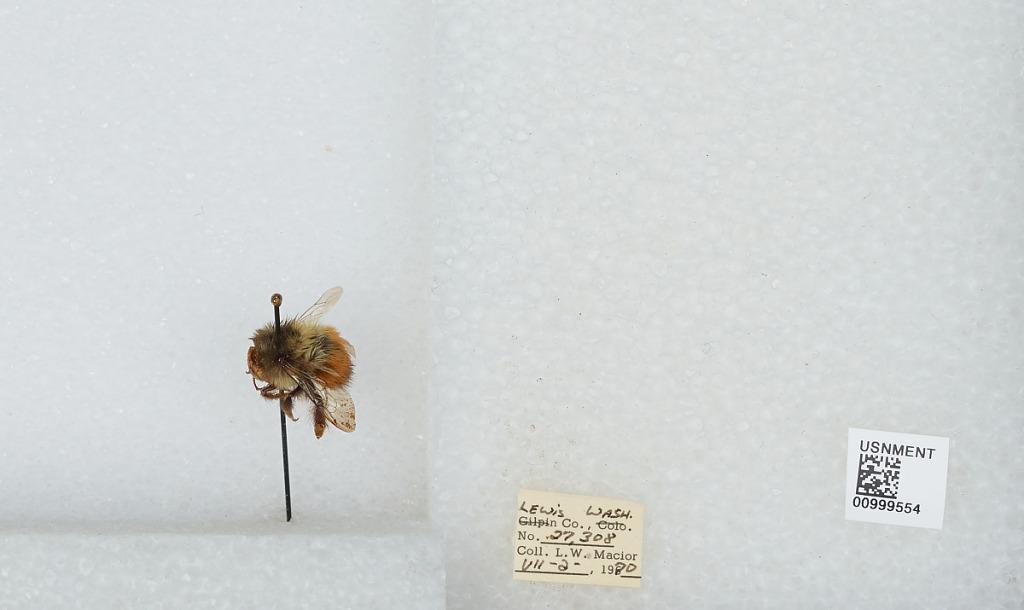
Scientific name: Bombus (Pyrobombus) melanopygus Nylander
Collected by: L. Macior
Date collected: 1970-7-2
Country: United States
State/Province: Washington
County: Lewis
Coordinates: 46.58, -122.4